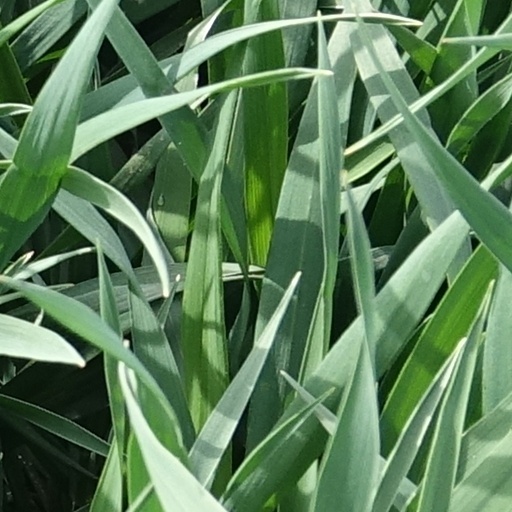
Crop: wheat